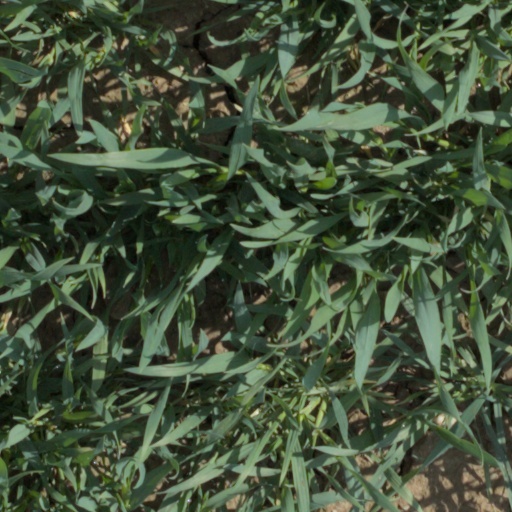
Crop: wheat